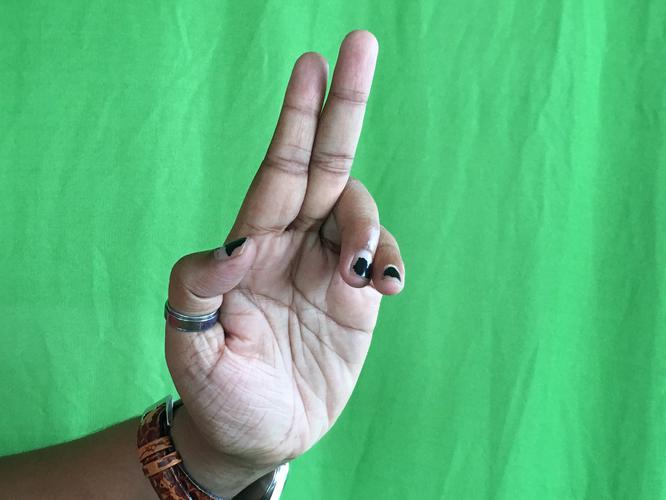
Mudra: Ardhapathaka
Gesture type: single_hand